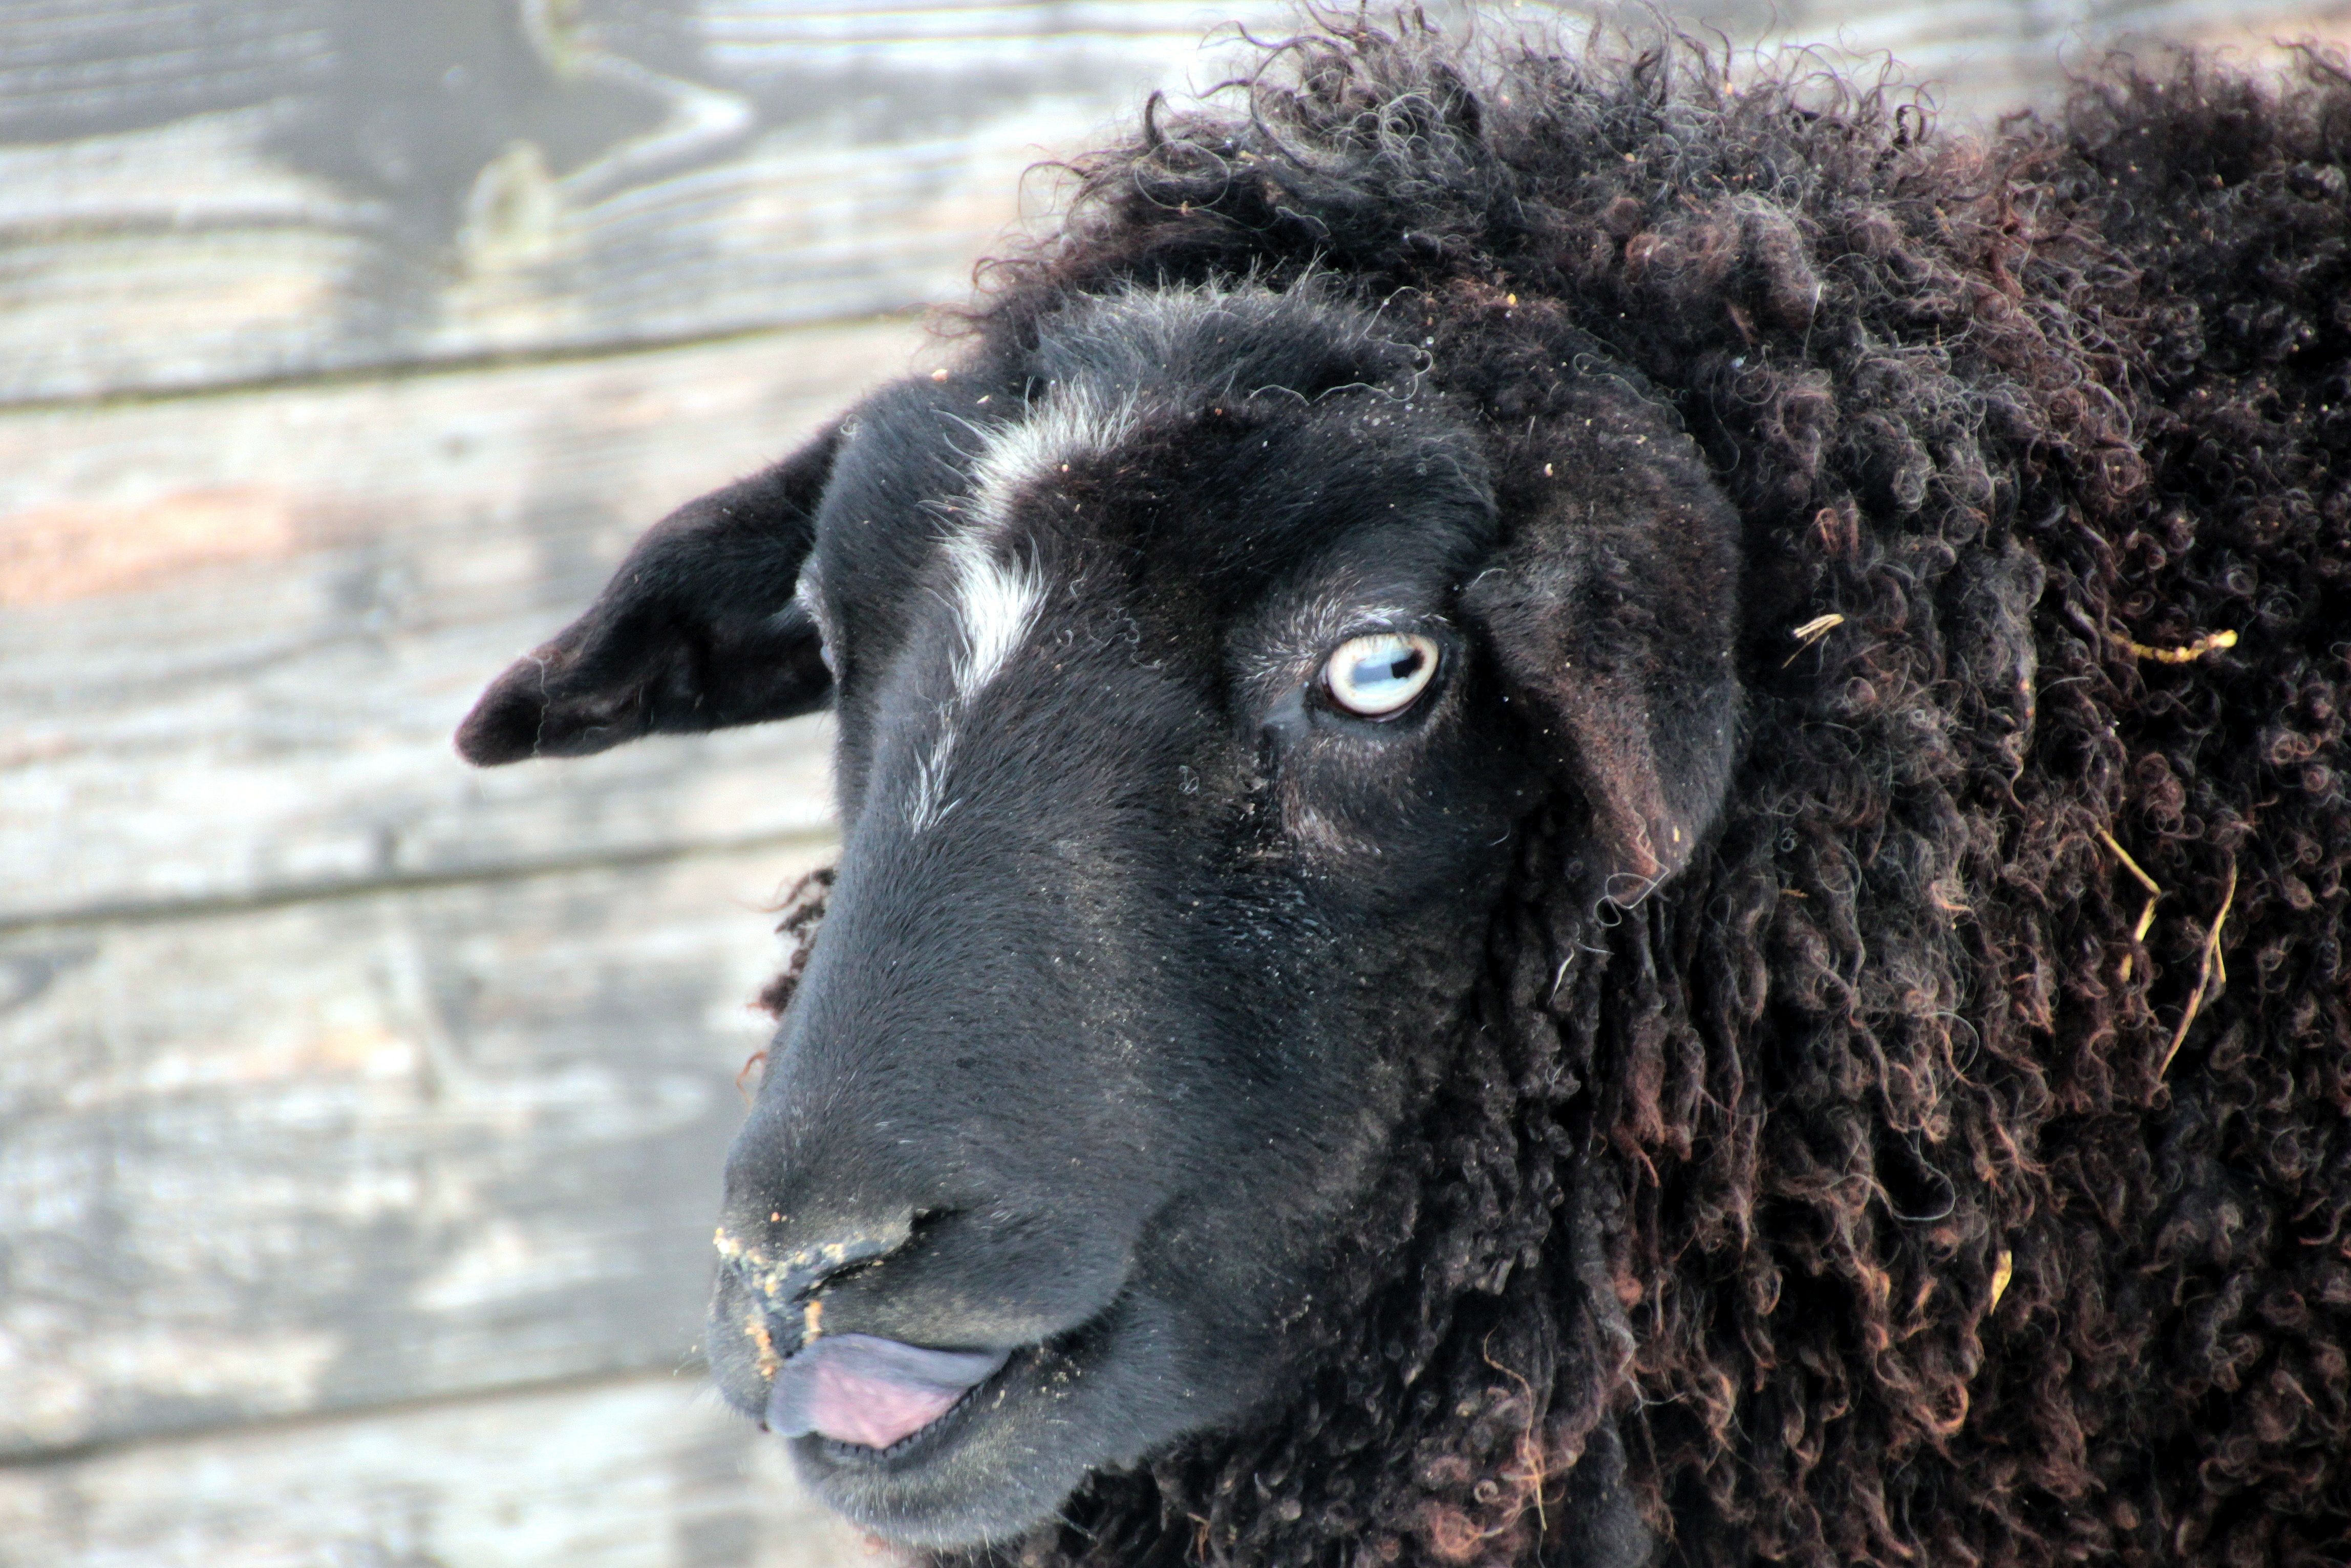
nature, animal, sheep, mammal, black, wool, sheep face, animals, vertebrate, sheeps, tongue, cattle like mammal, cow goat family, licking foot